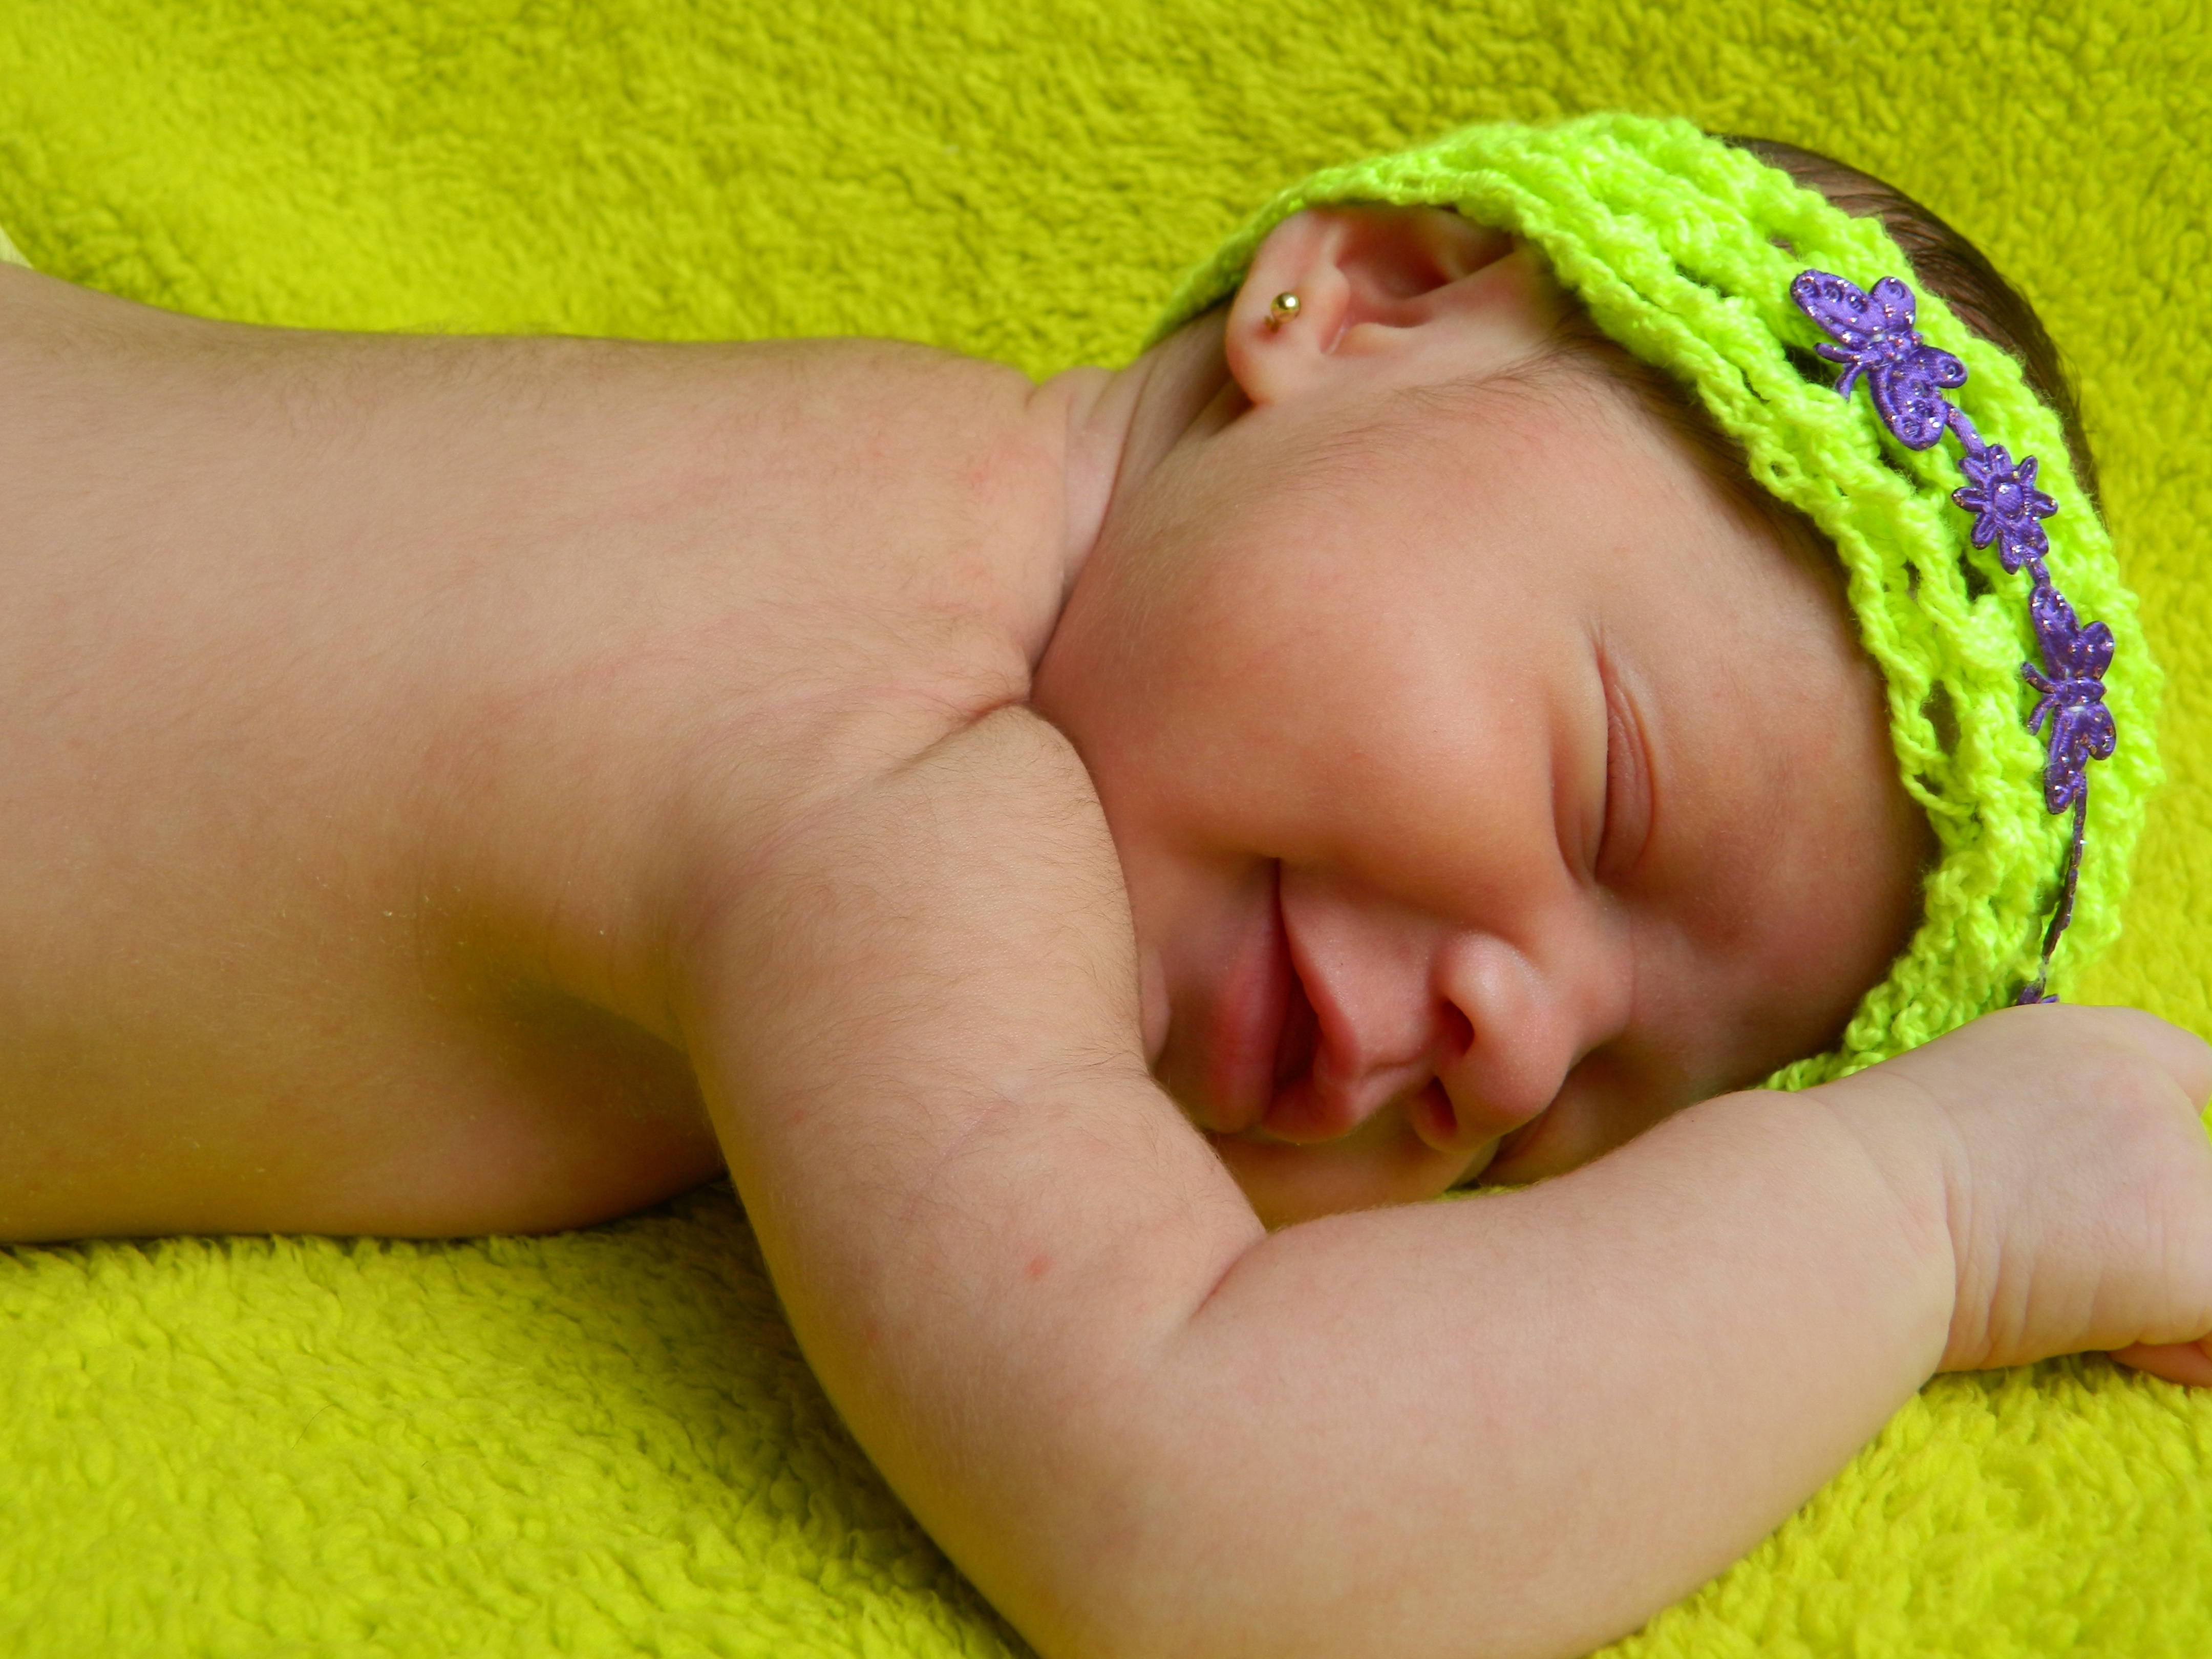
hand, person, girl, leg, child, baby, smile, mouth, close up, happy, infant, innocence, tender, nene, happy children, alegre